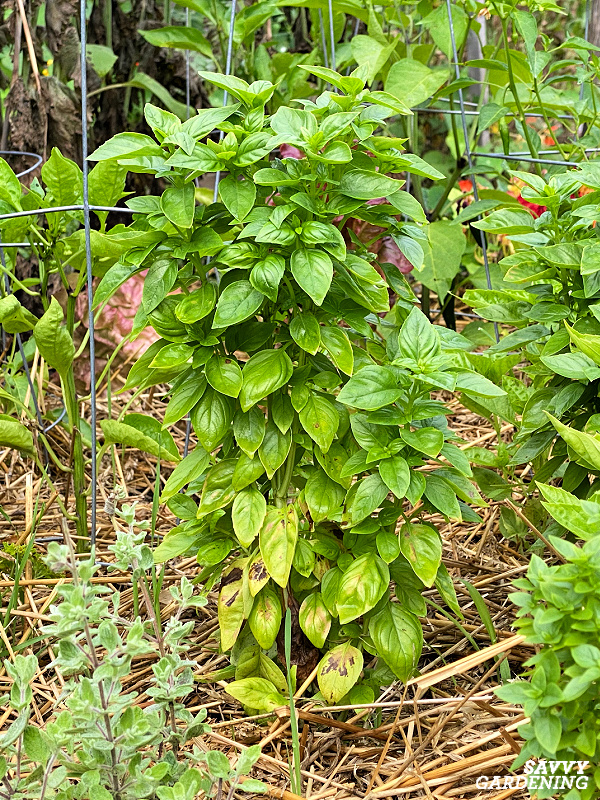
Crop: unknown
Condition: basil